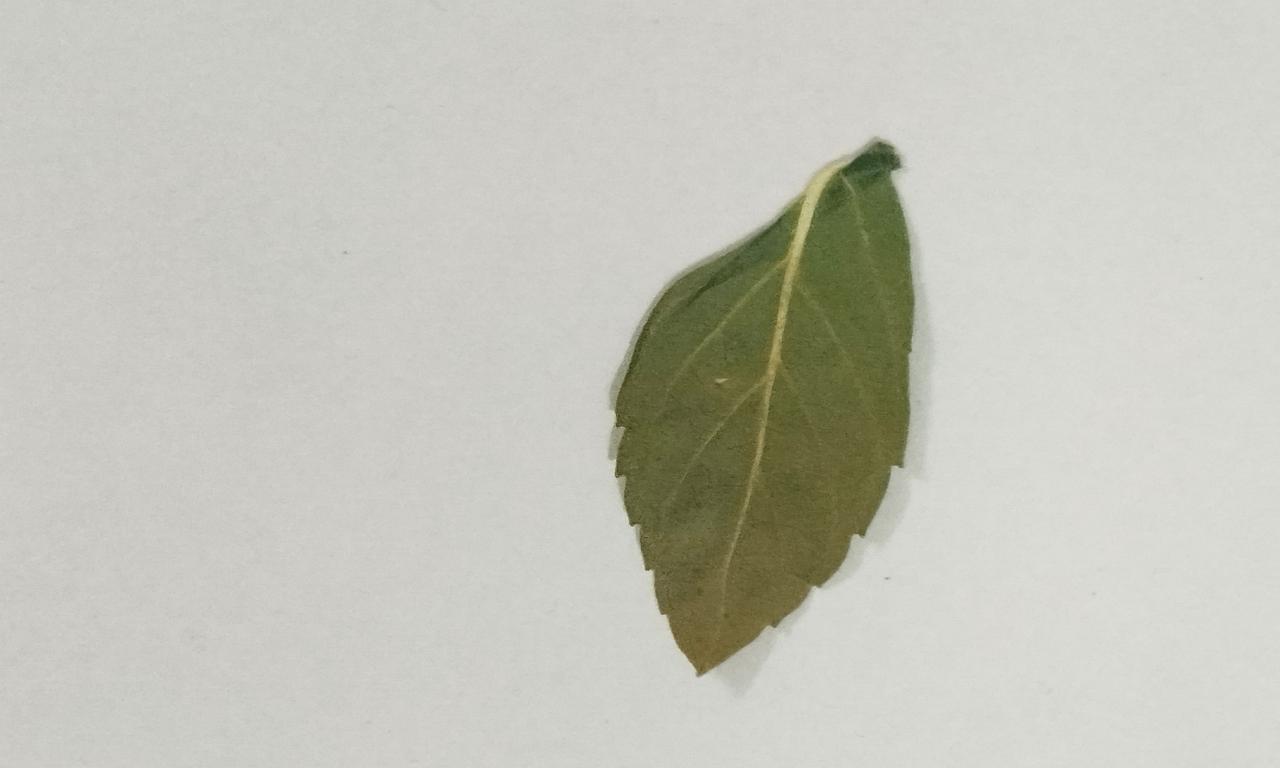
Label: Dried